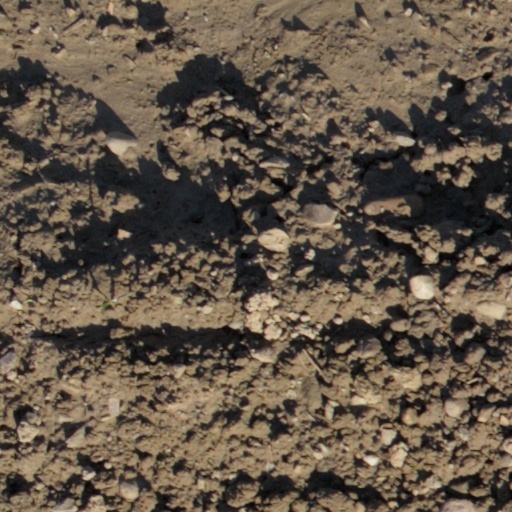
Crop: wheat